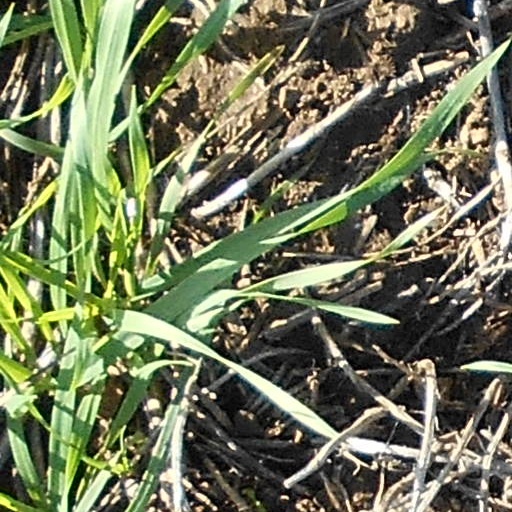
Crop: wheat